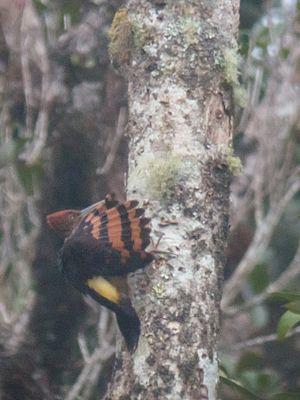
Le Pic vigoureux est une espèce d'oiseau de la famille des Picidae, l'unique représentante du genre Reinwardtipicus Bonaparte, 1854.